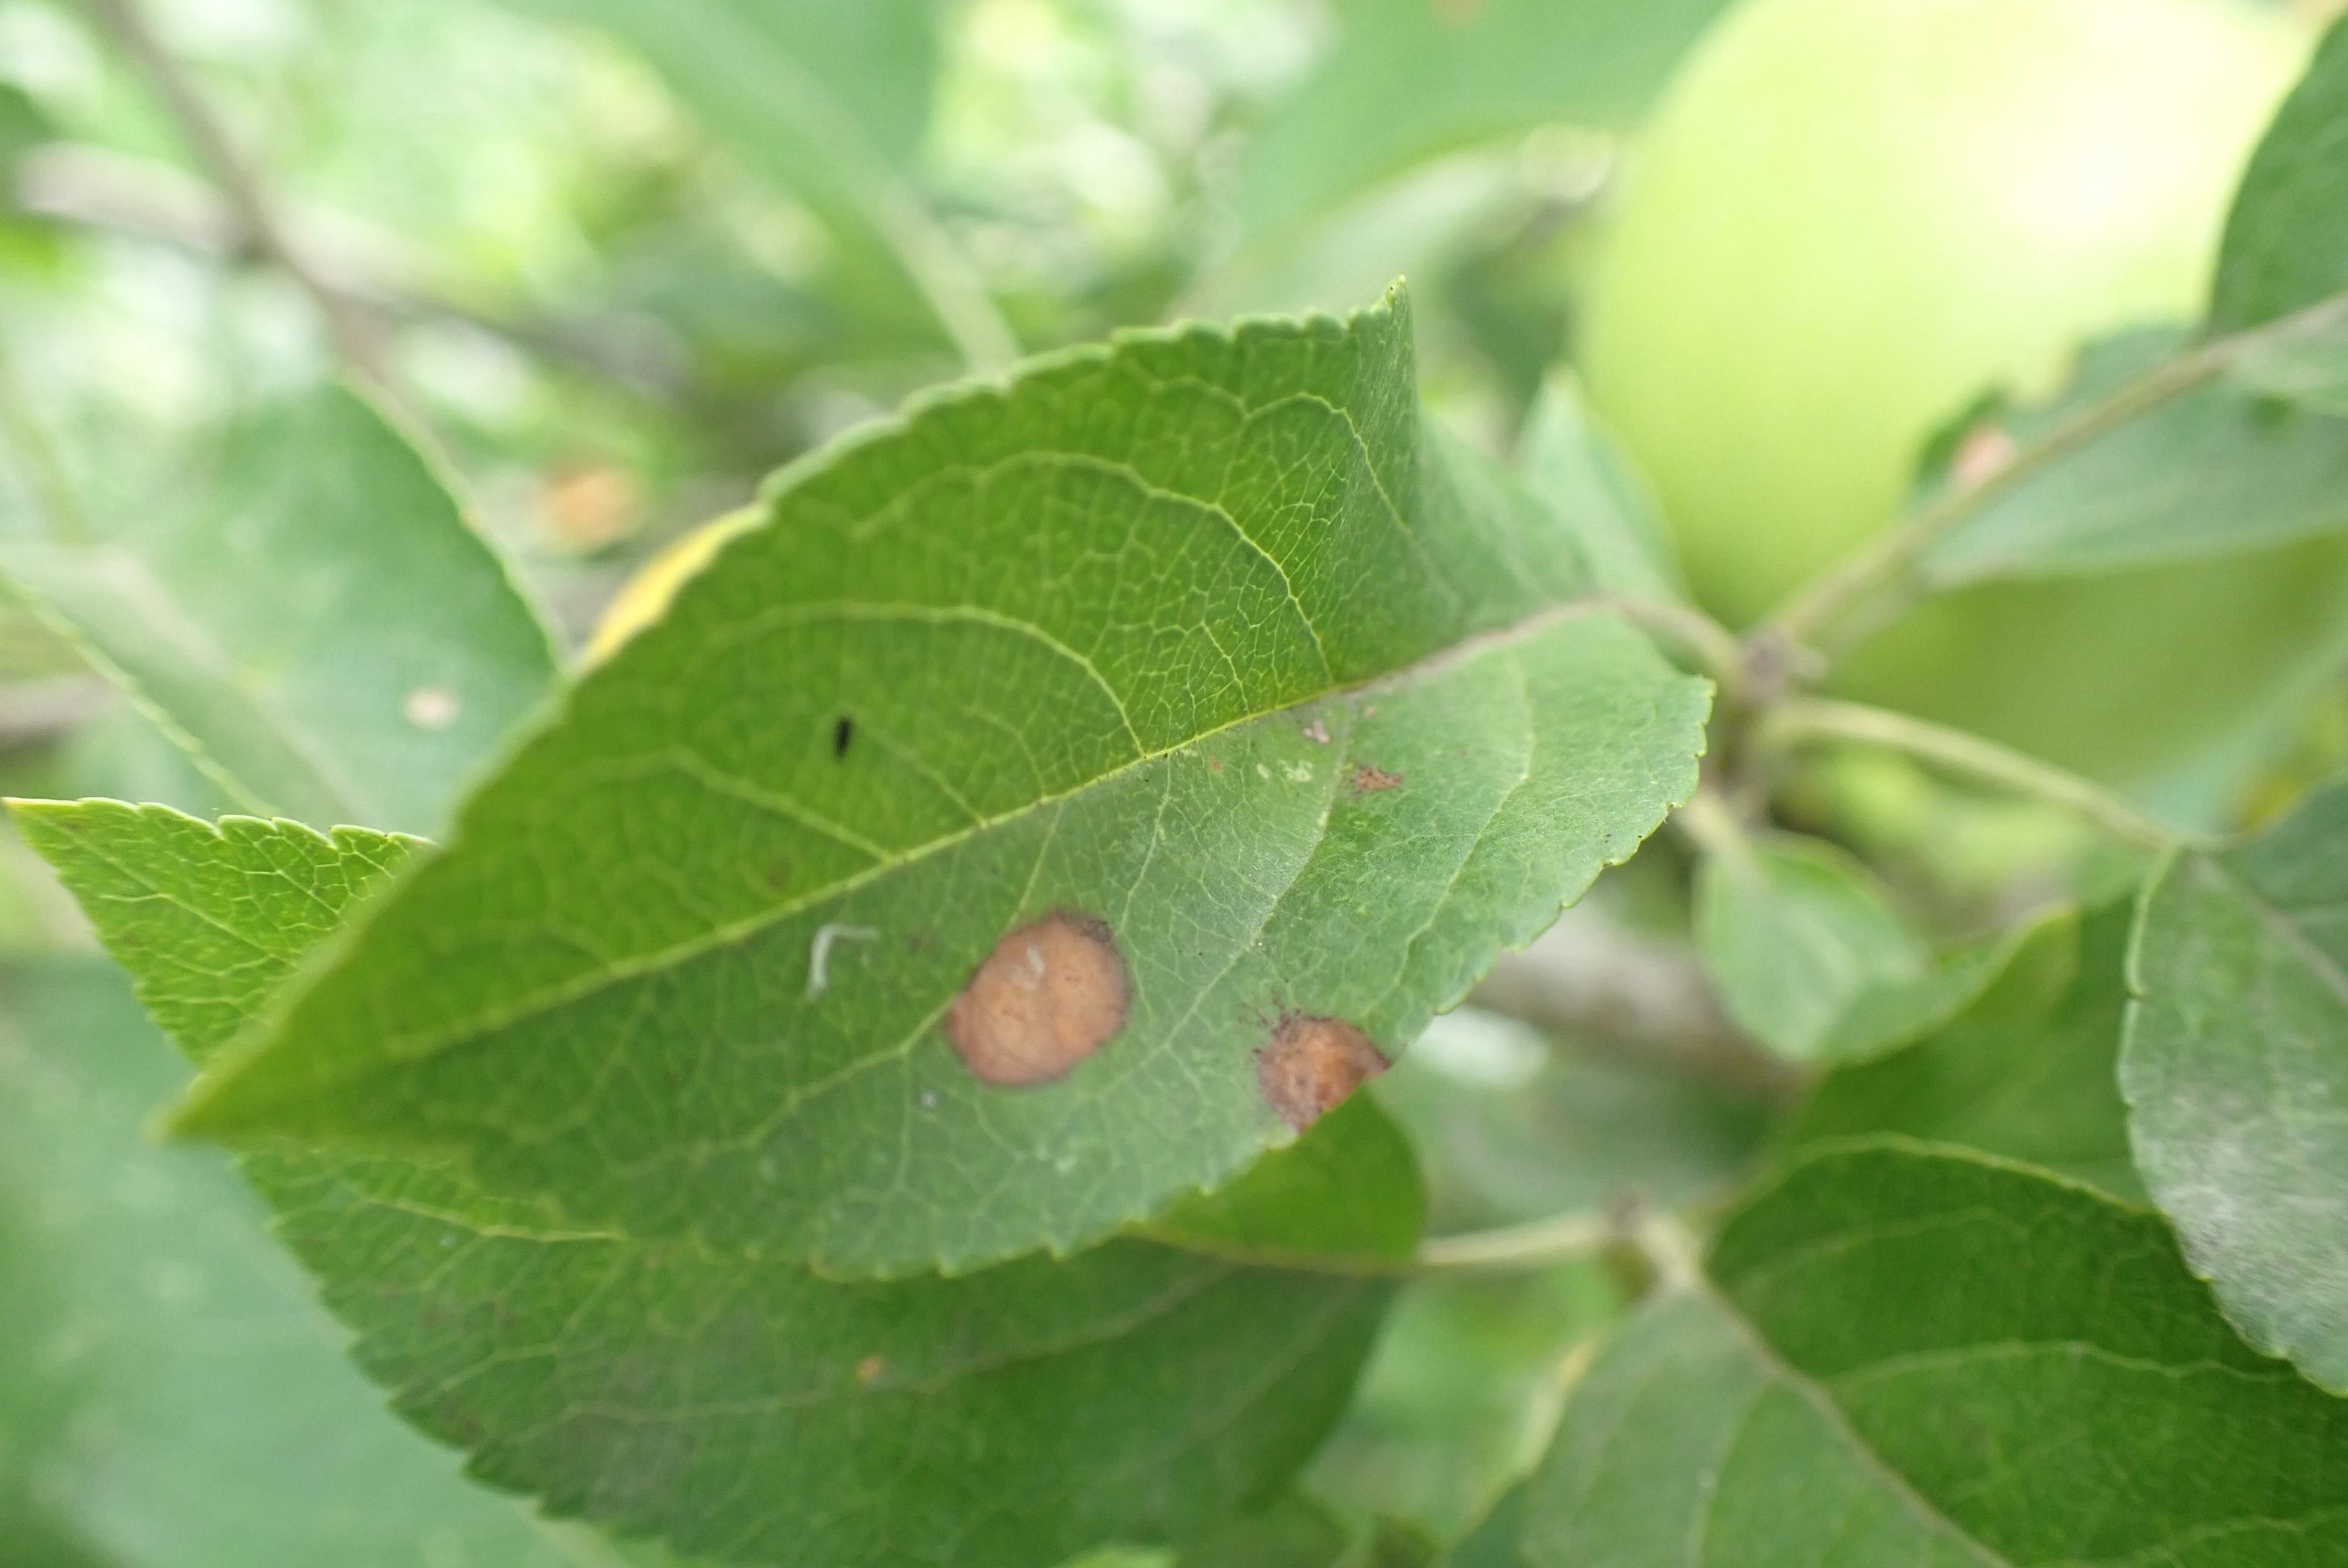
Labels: frog_eye_leaf_spot